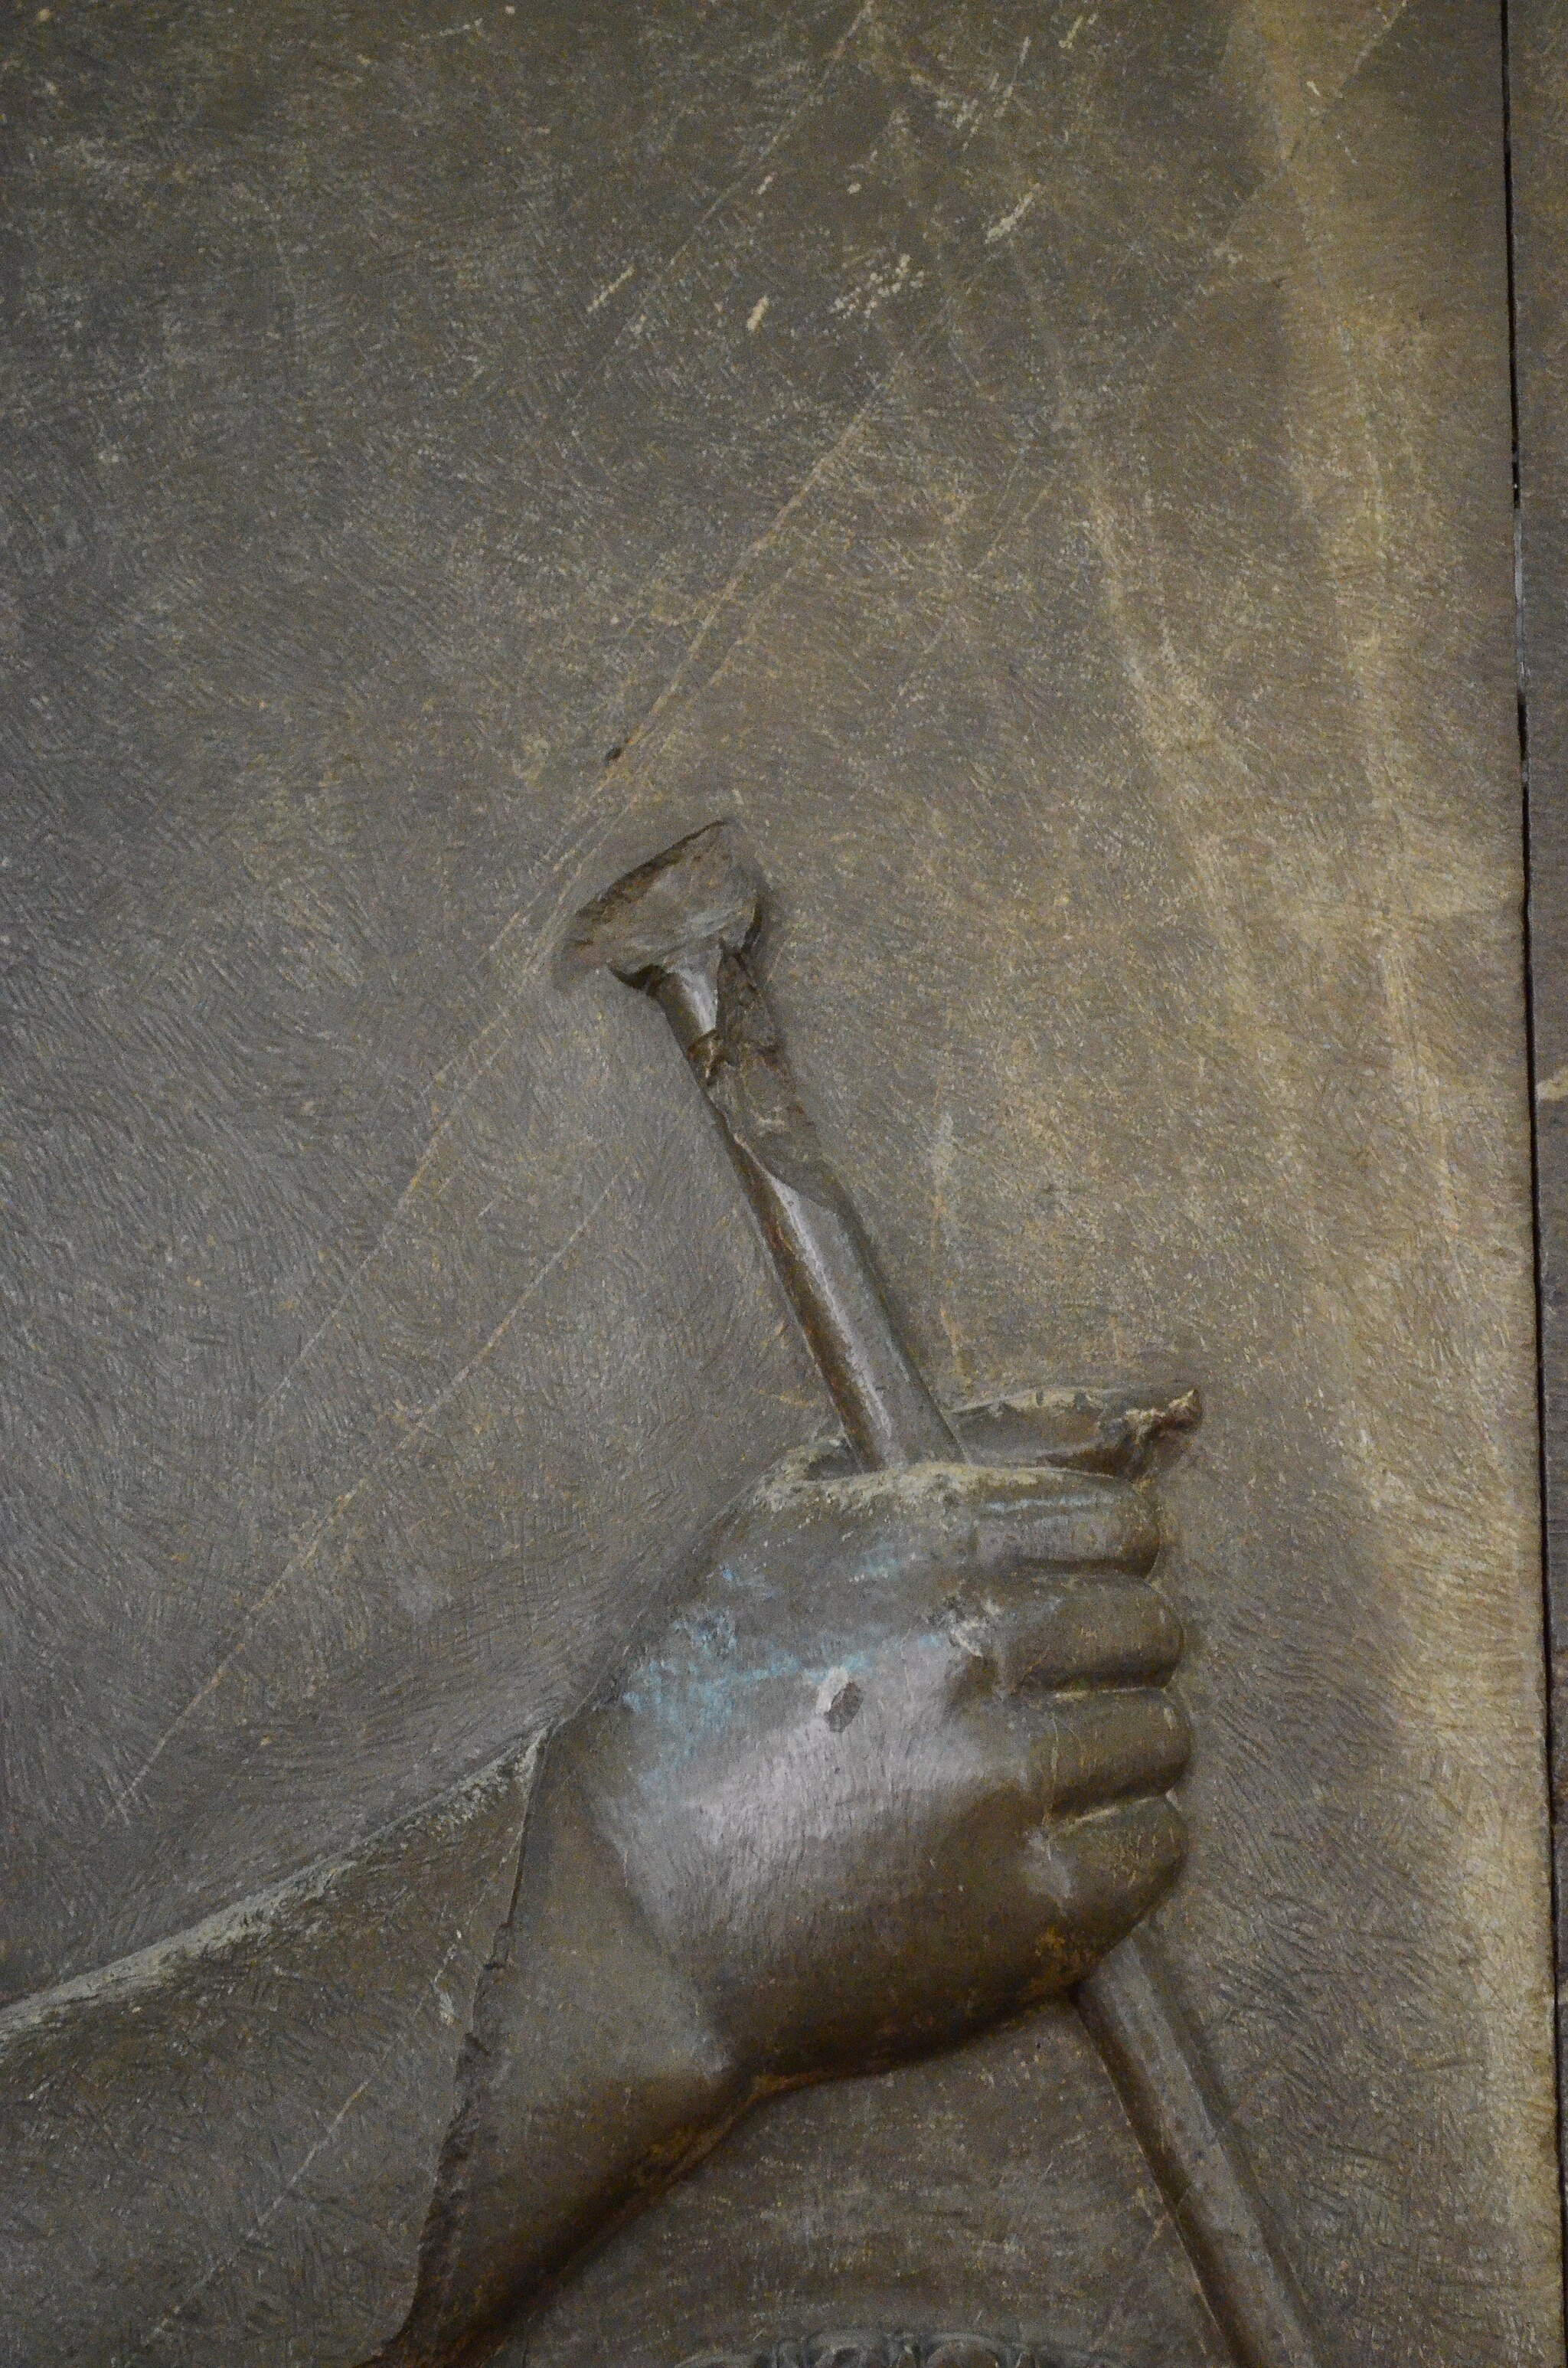
Title: National Museum of Iran Darafsh (805)
Description: National Museum of Iran
Date: 2015-06-17 14:23:38
Categories: GFDL, License migration redundant, Self-published work, Photos by Darafsh Kaviyani, Audience scene of Darius (or Xerxes I)